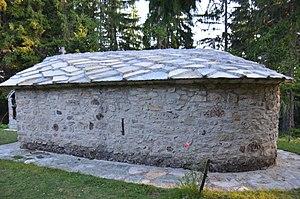
L'église Saint-Nicolas de Rudno est une église orthodoxe serbe située à Rudno, dans le district de Raška et sur le territoire de la Ville de Kraljevo en Serbie. Elle est inscrite sur la liste des monuments culturels protégés de la République de Serbie.